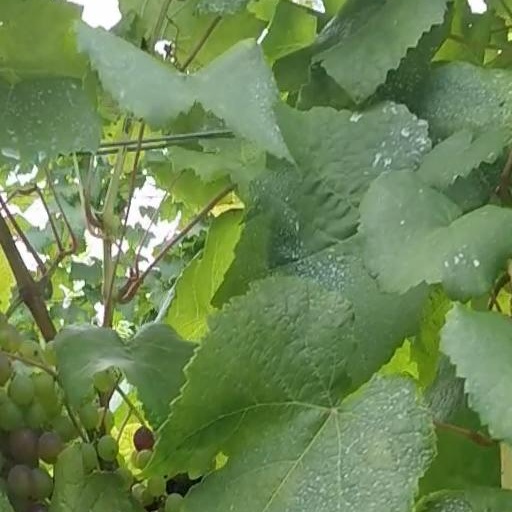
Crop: grape